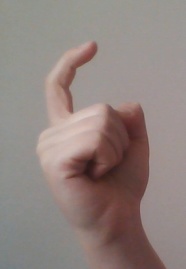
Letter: ra